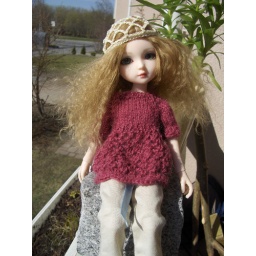
In Barbie pants, tunic and hat made by me :-) I love this girl so much!!